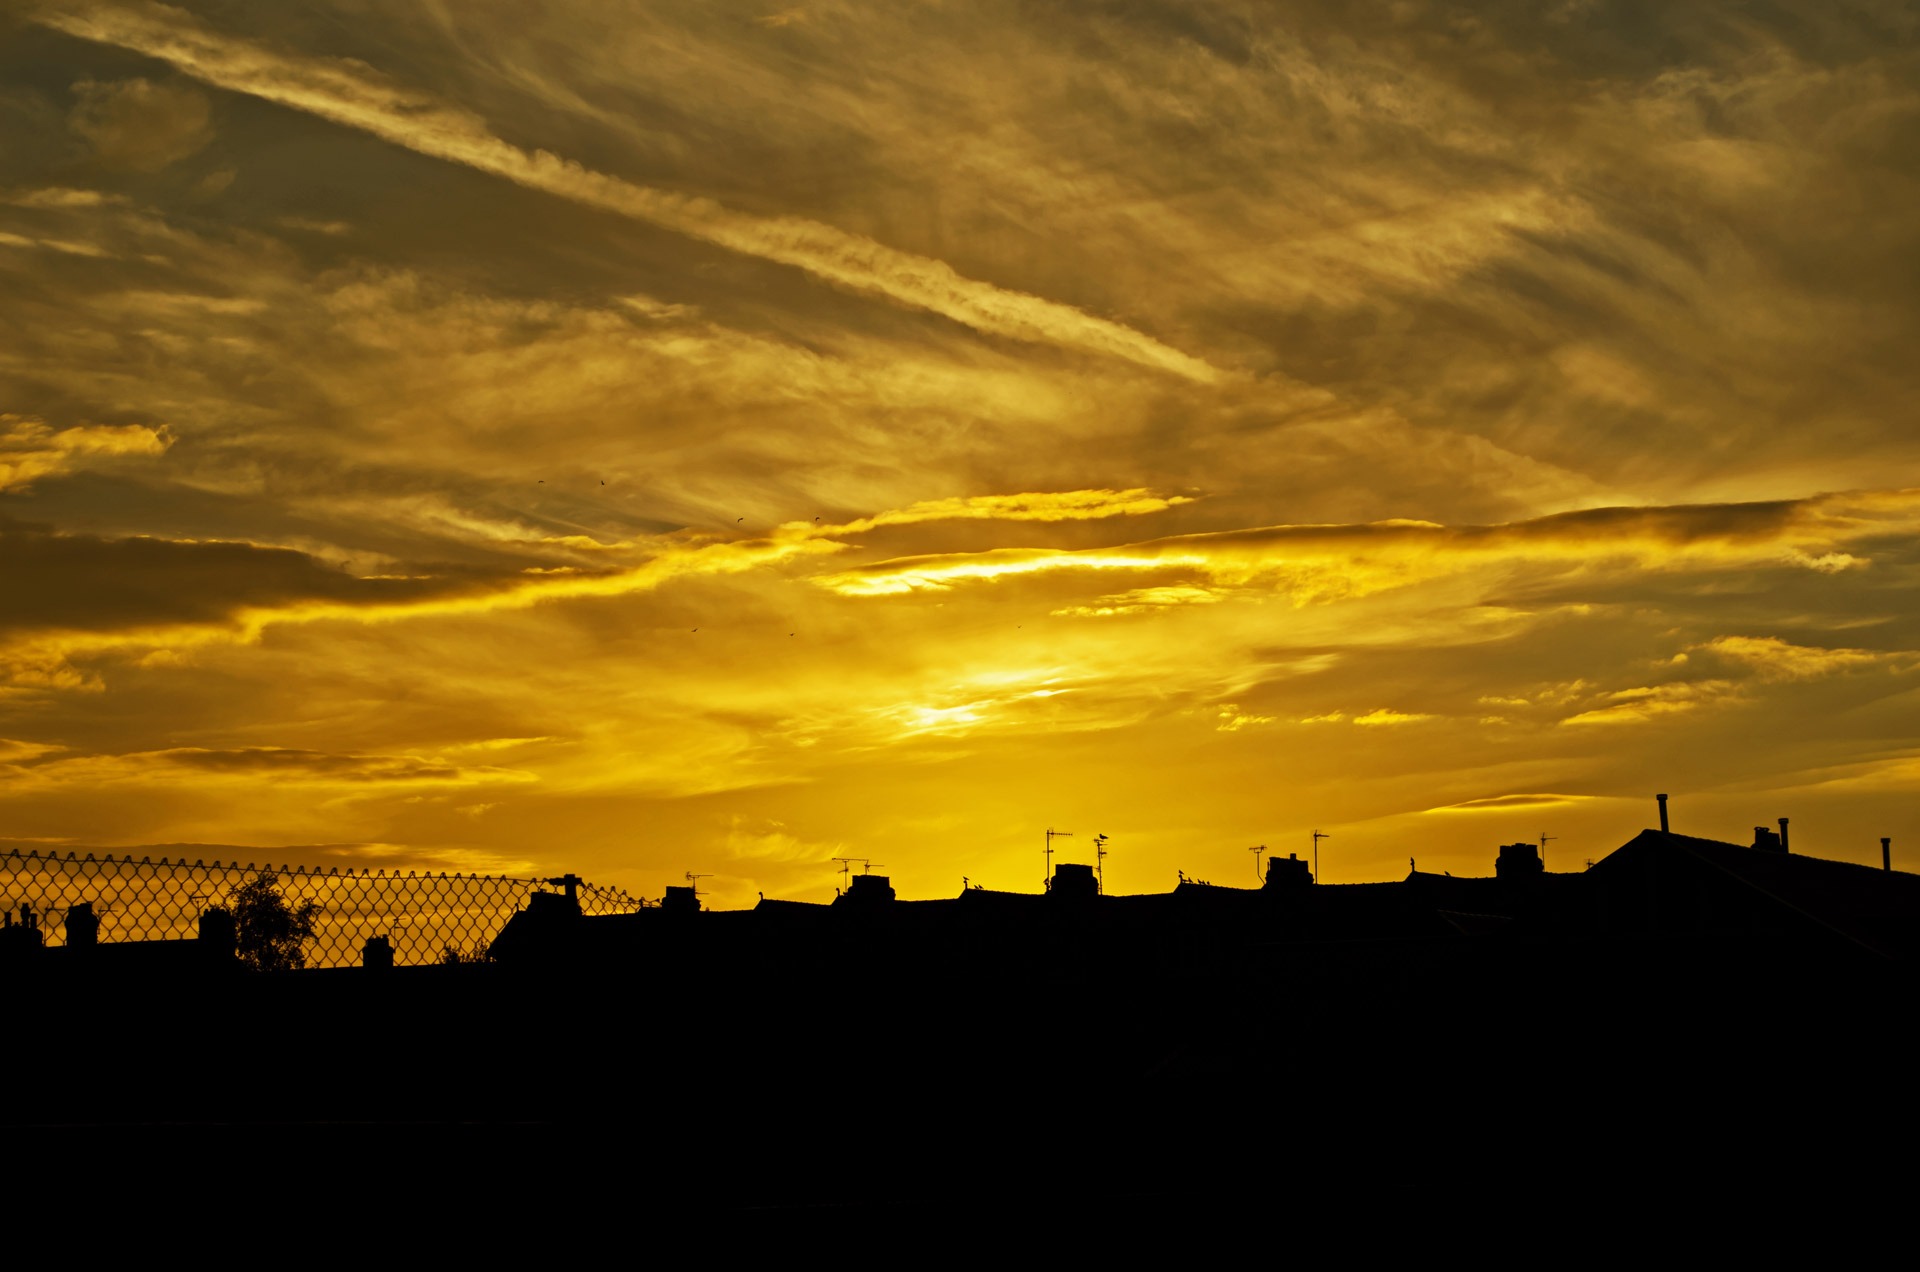
nature, horizon, cloud, sky, sun, sunrise, sunset, skyline, night, house, sunlight, cloudy, morning, dawn, city, atmosphere, dusk, evening, orange, red, weather, england, clouds, background, houses, afterglow, red sky at morning